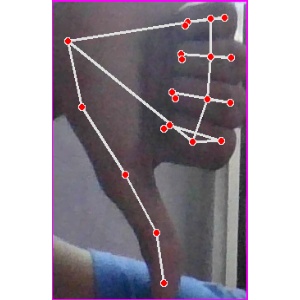
अक्षर: फ